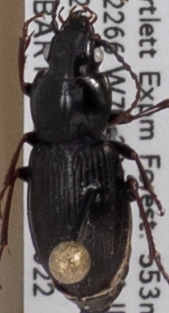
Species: Pterostichus pensylvanicus
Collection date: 2022-06-22
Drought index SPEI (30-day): -1.058
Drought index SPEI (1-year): -0.362
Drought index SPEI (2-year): -1.13